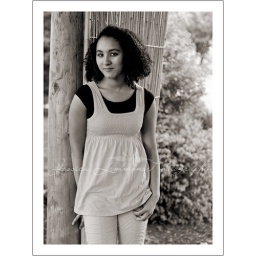
Kristyn in black and white